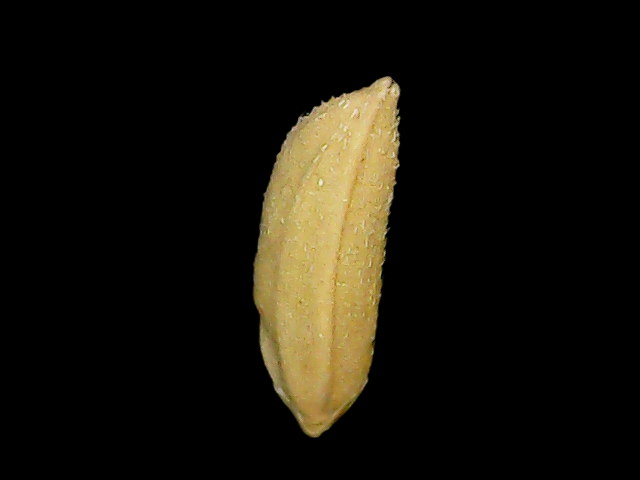
Rice variety: Binadhan16